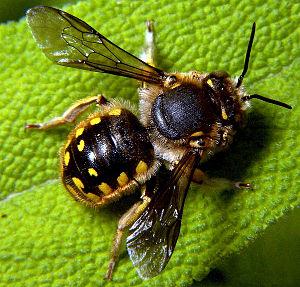
Anthidium manicatum est une espèce d'hyménoptères de la famille des Megachilidae.